Swedish Film Institute

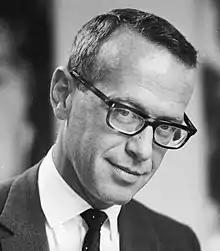
Harry Schein in 1964

The Swedish Film Institute was founded in 1963 to support and develop the Swedish film industry, founded by film critic and businessman Harry Schein (1924-2006), who also became its first CEO. Schein and the Minister of Finance, Gunnar Sträng, were the architects of the Film Reform at this time. The government and film industry signed an agreement that exempted cinemas from entertainment tax, in return for a ten percent levy on ticket sales, which would be paid to the SFI. The SFI could then use that for further funding of new films, as well as for maintaining the archives.